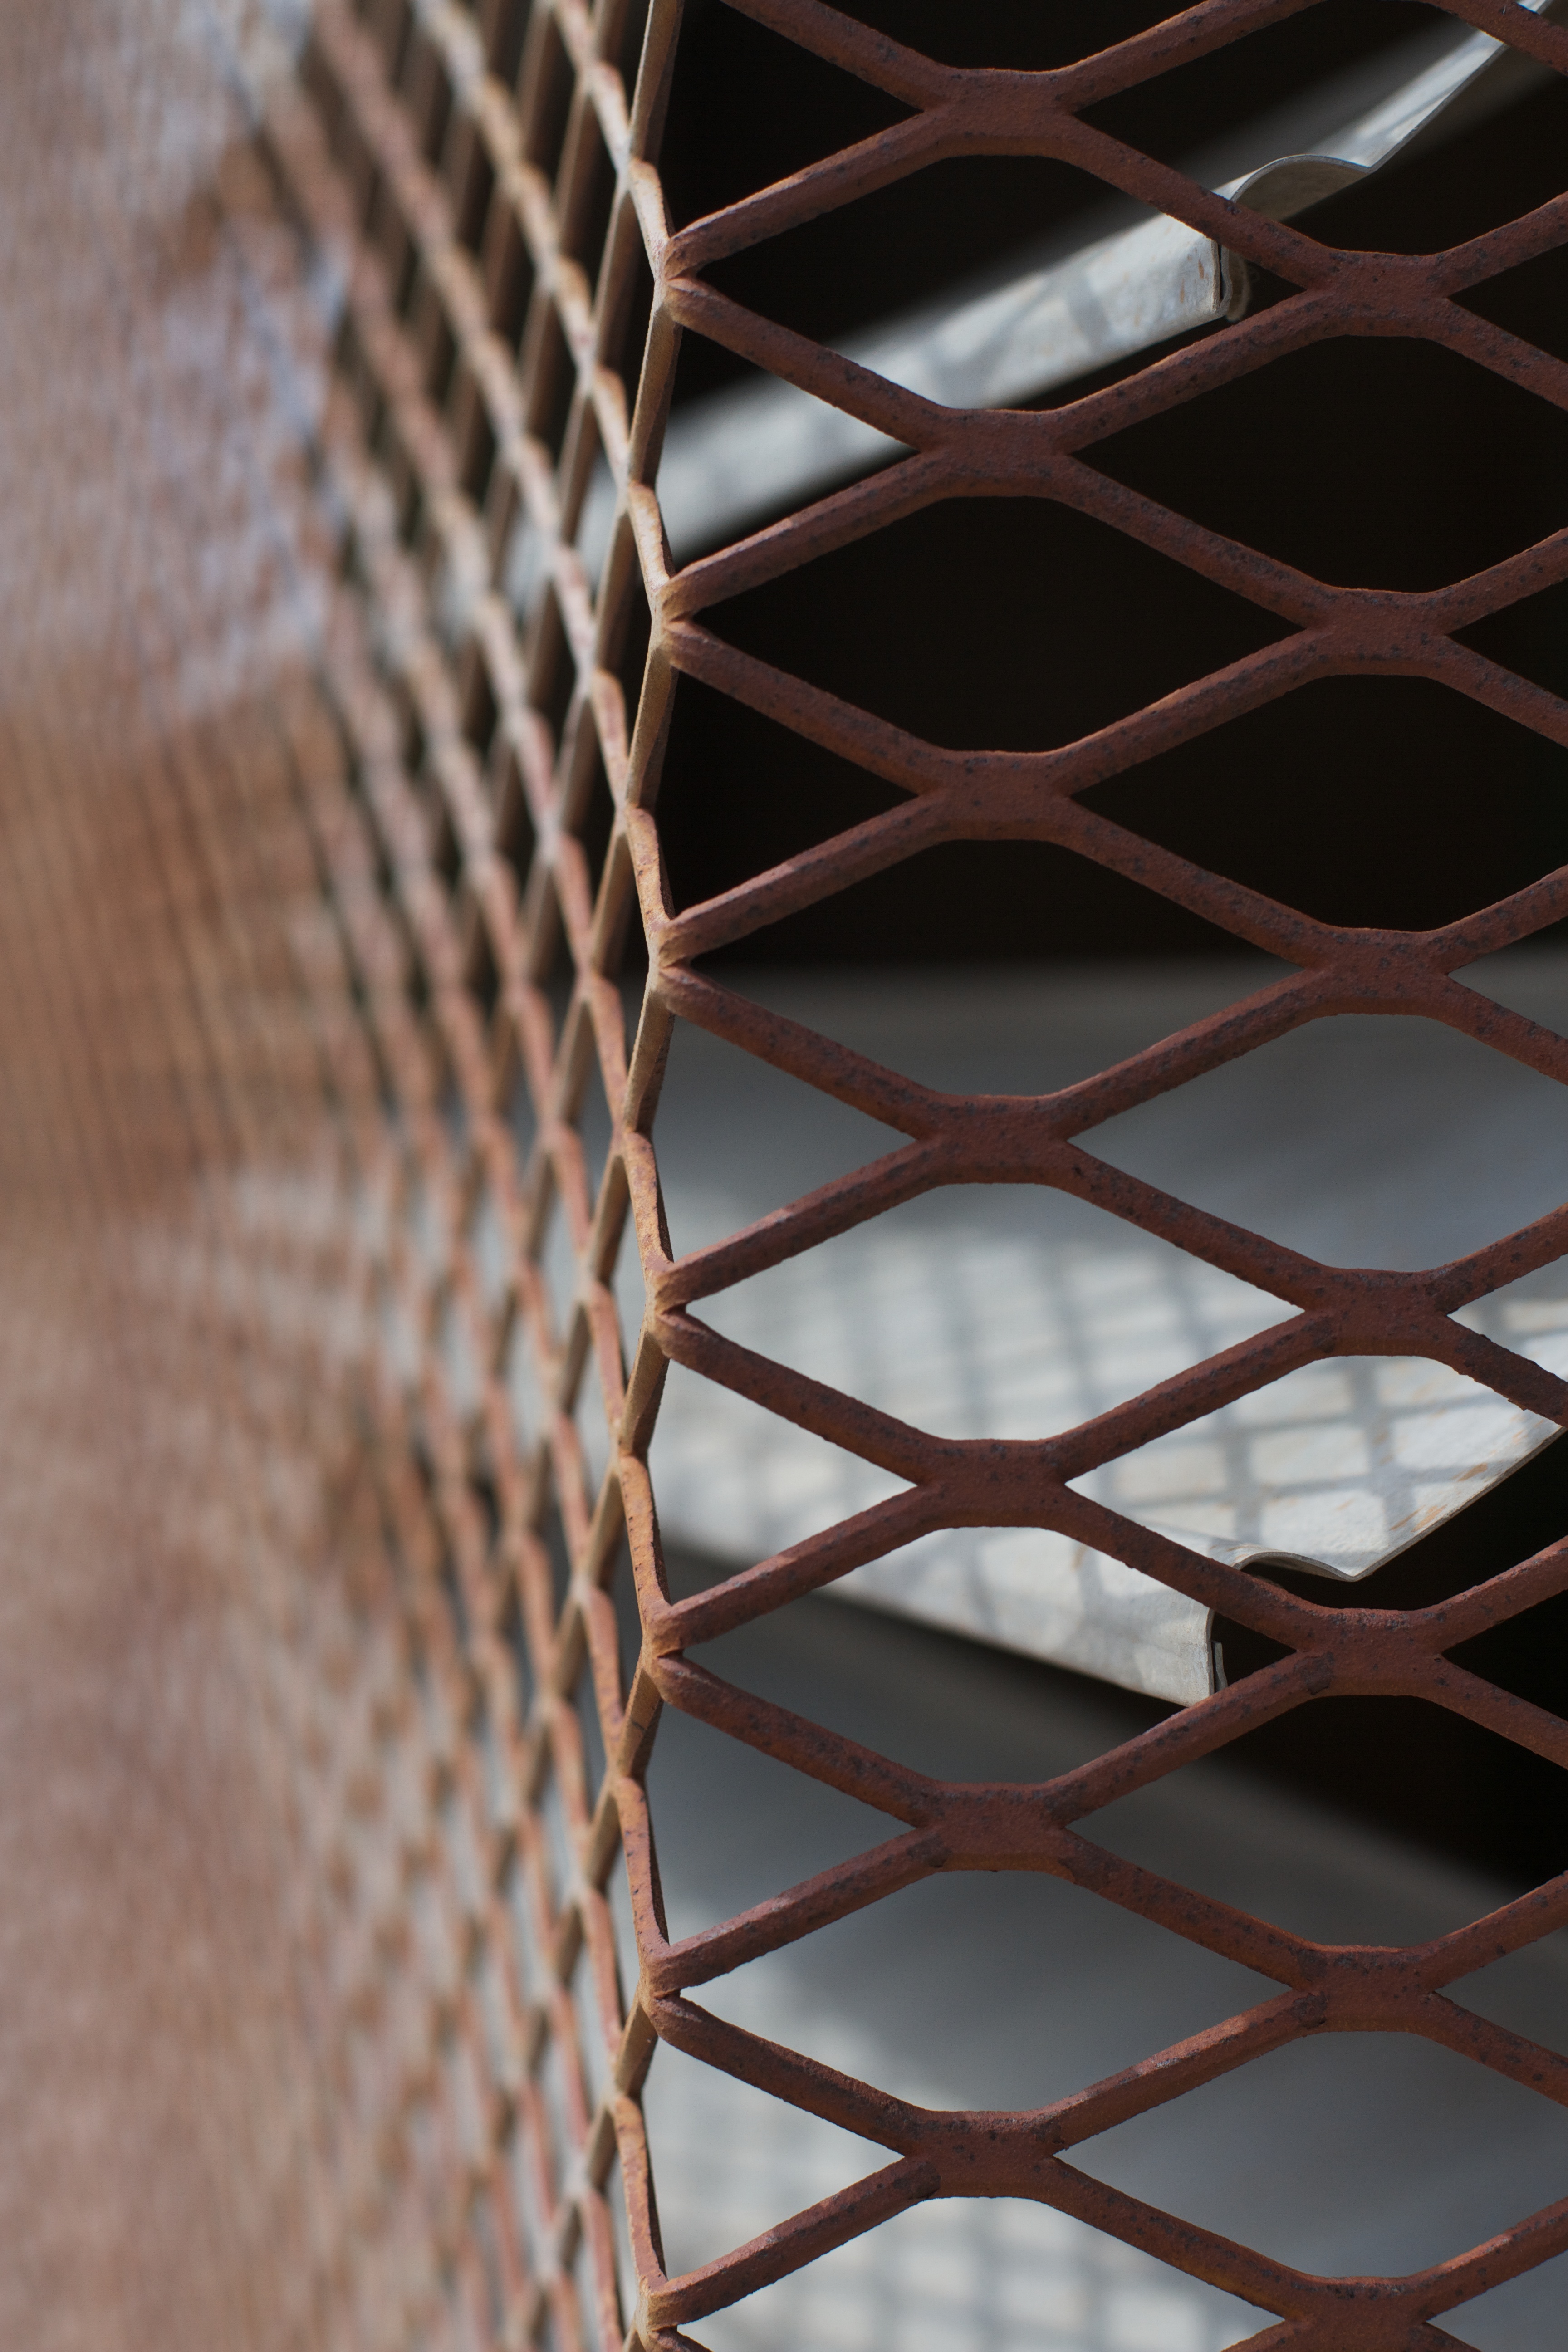
light, wood, wall, ceiling, line, color, material, interior design, close up, design, symmetry, shape, window covering